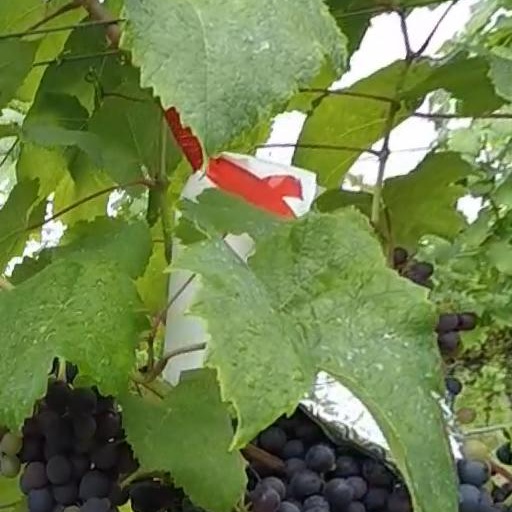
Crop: grape